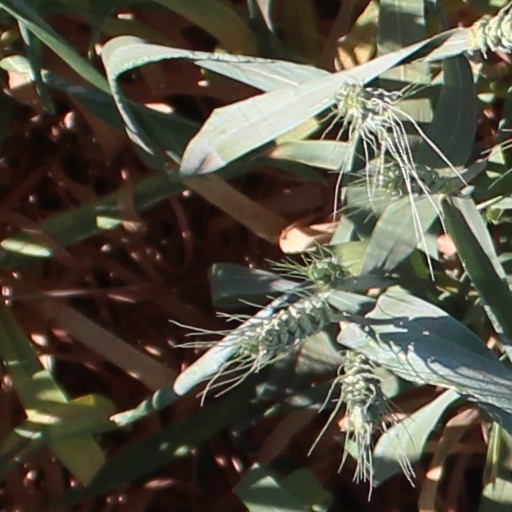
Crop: wheat